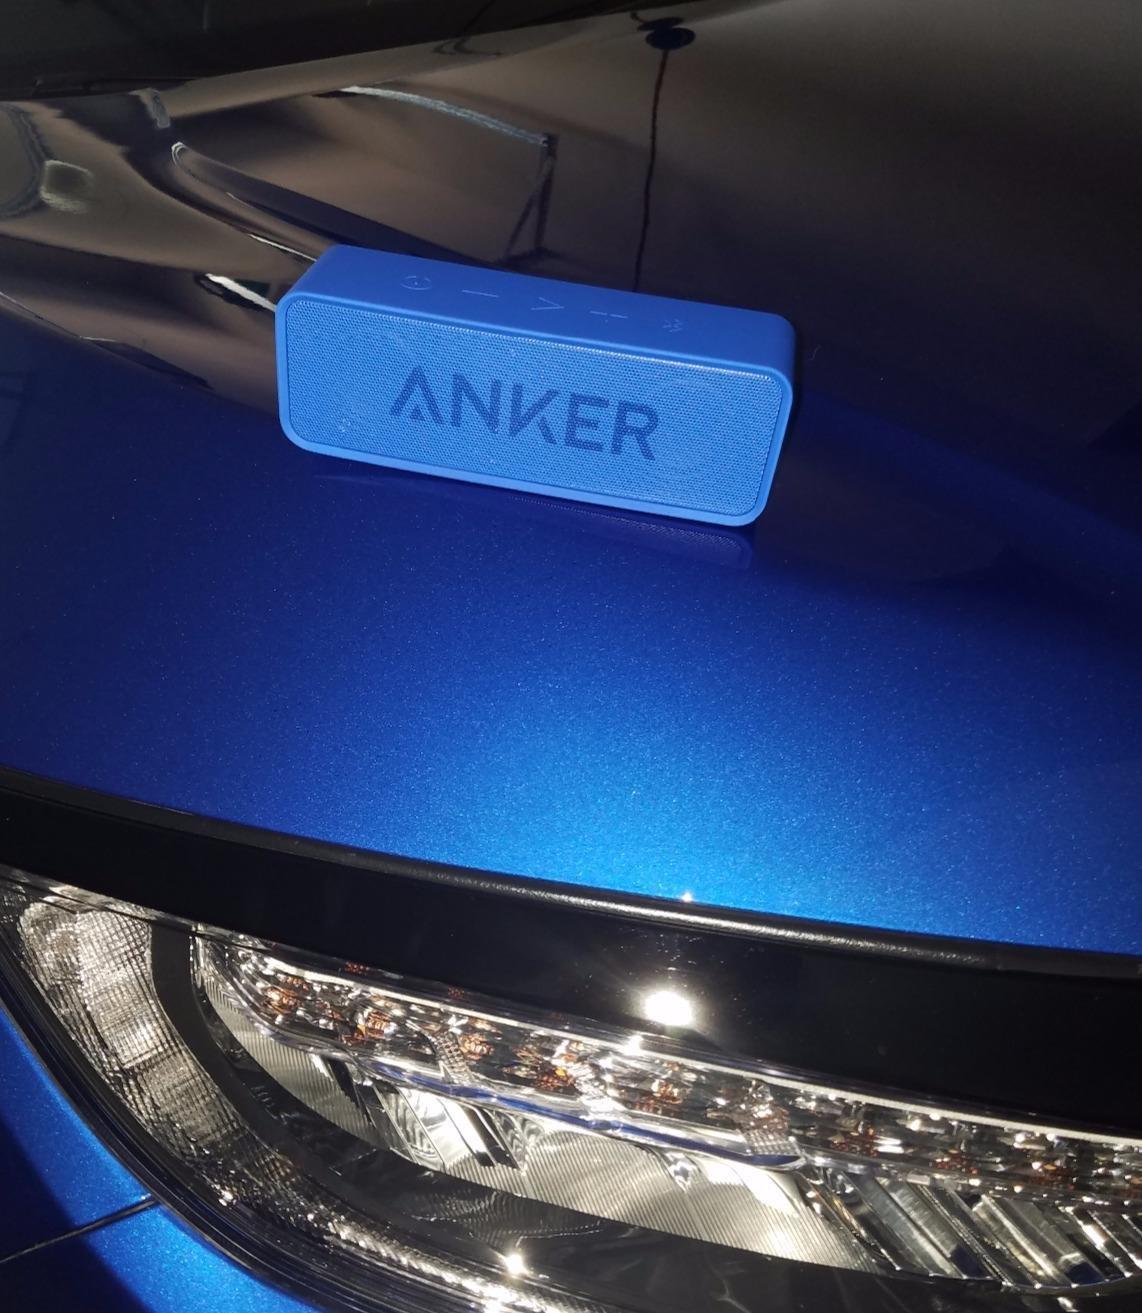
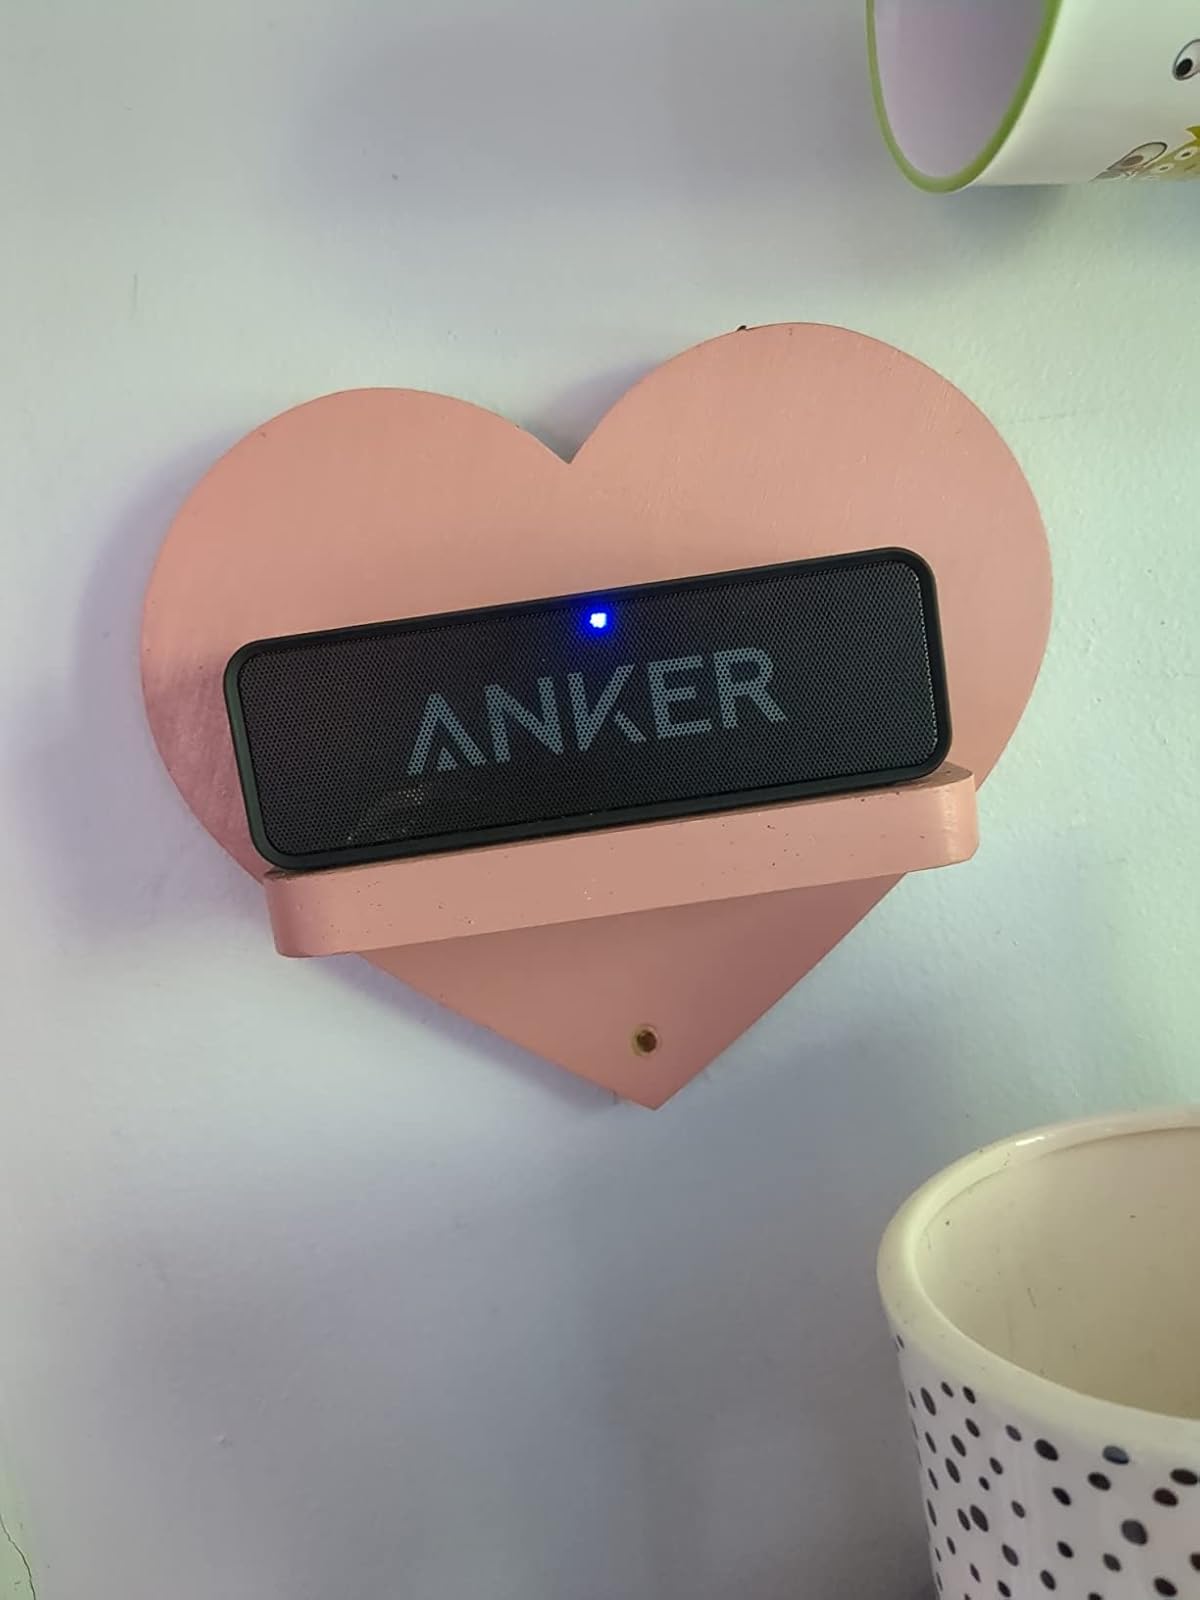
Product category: speaker
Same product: no